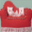
Label: couch